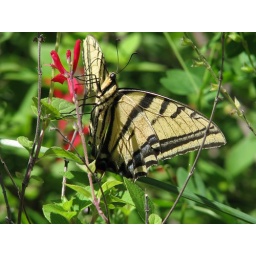
Our very first sighting of a tiger swallowtail butterfly. She was attracted by the pineapple sage. We were attracted by her.